Mahwah, New Jersey

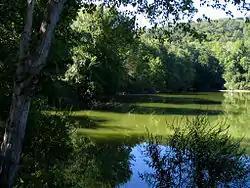
Scarlet Oak Pond, Ramapo Valley County Reservation

According to the United States Census Bureau, the township had a total area of 25.88 square miles (67.04 km), including 25.39 square miles (65.76 km) of land and 0.49 square miles (1.27 km) of water (1.90%). It is the largest municipality in Bergen County by area, more than 2½ times larger than the next-largest municipality, Paramus, and covering 10.6% of the total area of the entire county.